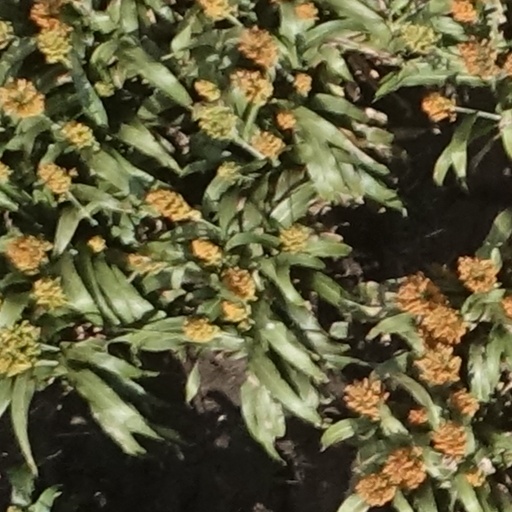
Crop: sorghum